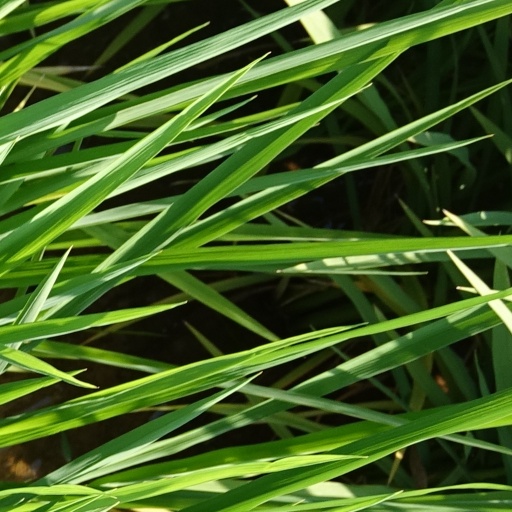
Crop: rice